Gobannium

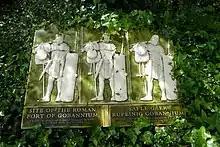
Plaque along Castle Street marking the existence of Gobannium

Gobannium was a Roman fort and civil settlement or Castra established by the Roman legions invading what was to become Roman Wales and lies today under the market town of Abergavenny, Monmouthshire in south east Wales.